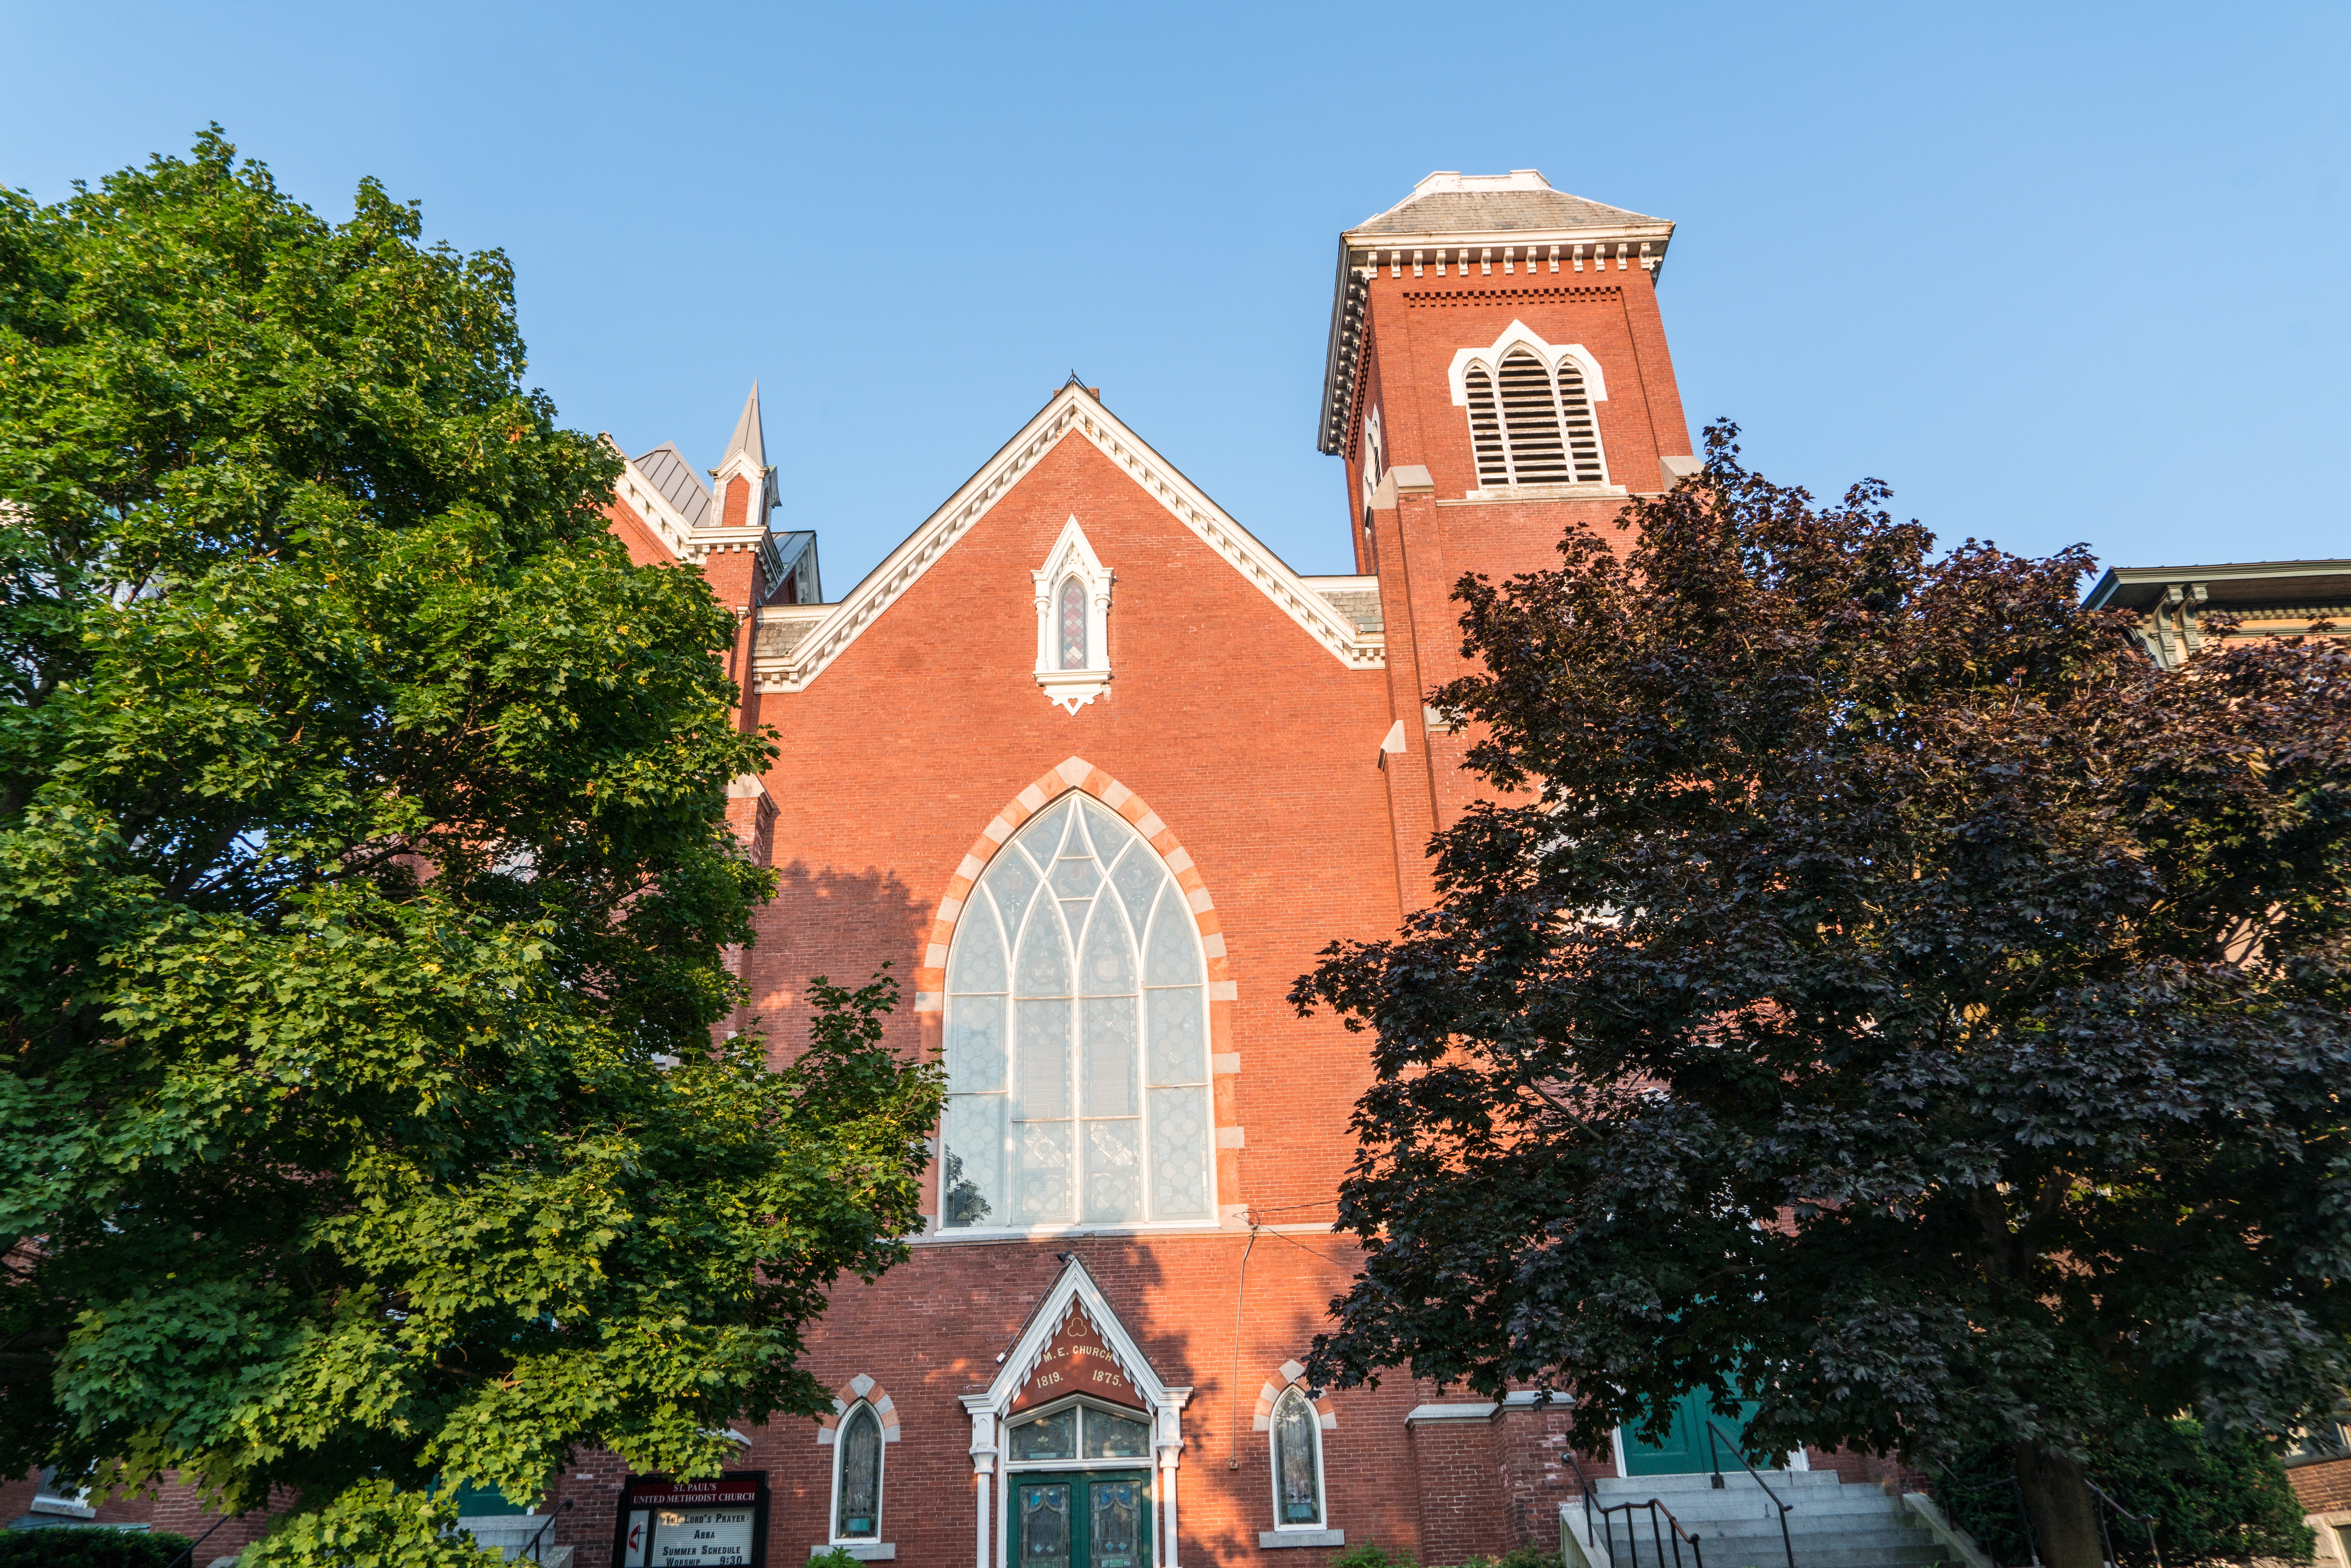
nature, architecture, countryside, town, building, downtown, travel, village, rural, landmark, church, chapel, garden, place of worship, outdoors, picturesque, estate, vermont, neighbourhood, small town, st albans